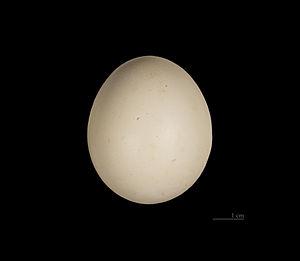
Œuf de Faisan prélat. Collection de Jacques Perrin de Brichambaut Localité: Jardin des plantes de Paris. Muséum de Toulouse
Le Faisan prélat est une espèce d'oiseau appartenant à la famille des Phasianidae.